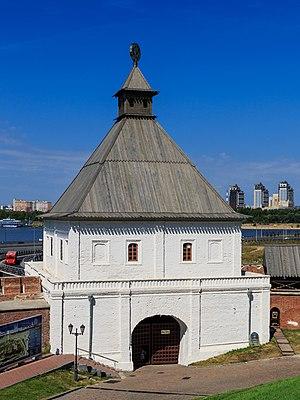
Le kremlin de Kazan est le kremlin historique principal du Tatarstan, dans la ville de Kazan. Il fut construit sous les ordres d'Ivan IV, à l'emplacement des ruines de l'ancien château des khans de Kazan. Il est inscrit sur la liste du patrimoine mondial de l'UNESCO depuis 2000.